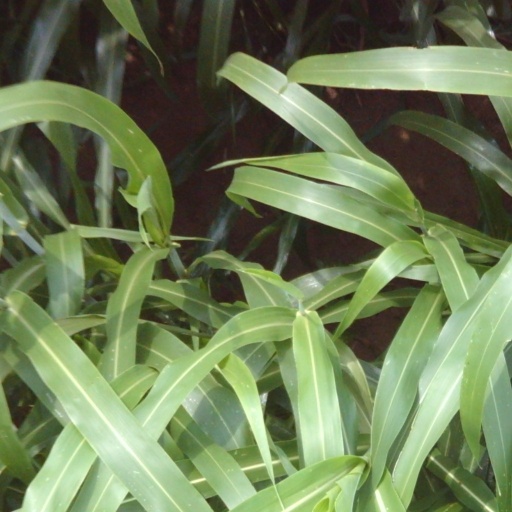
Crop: sorghum